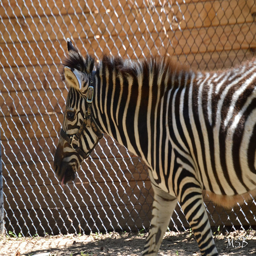
A zebra standing next to a wire fence.
A zebra is walking next to a fence
A zebra with bridle walks along in front of a fence.
A young zebra walking by a chain link fence.
A zebra walking past a chain link fence in a pen.